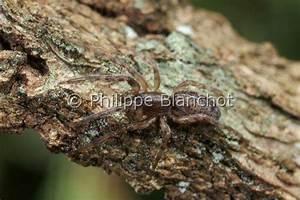
spider